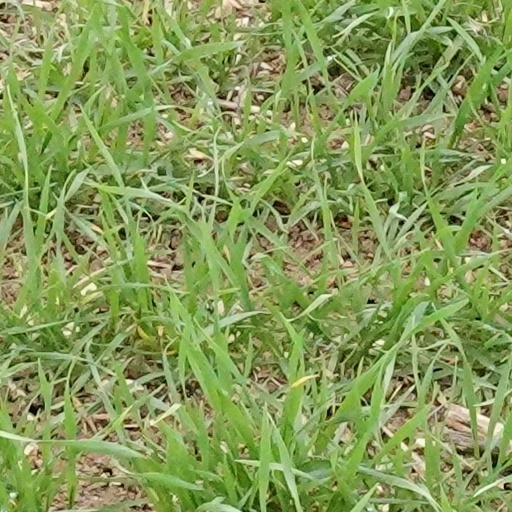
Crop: wheat